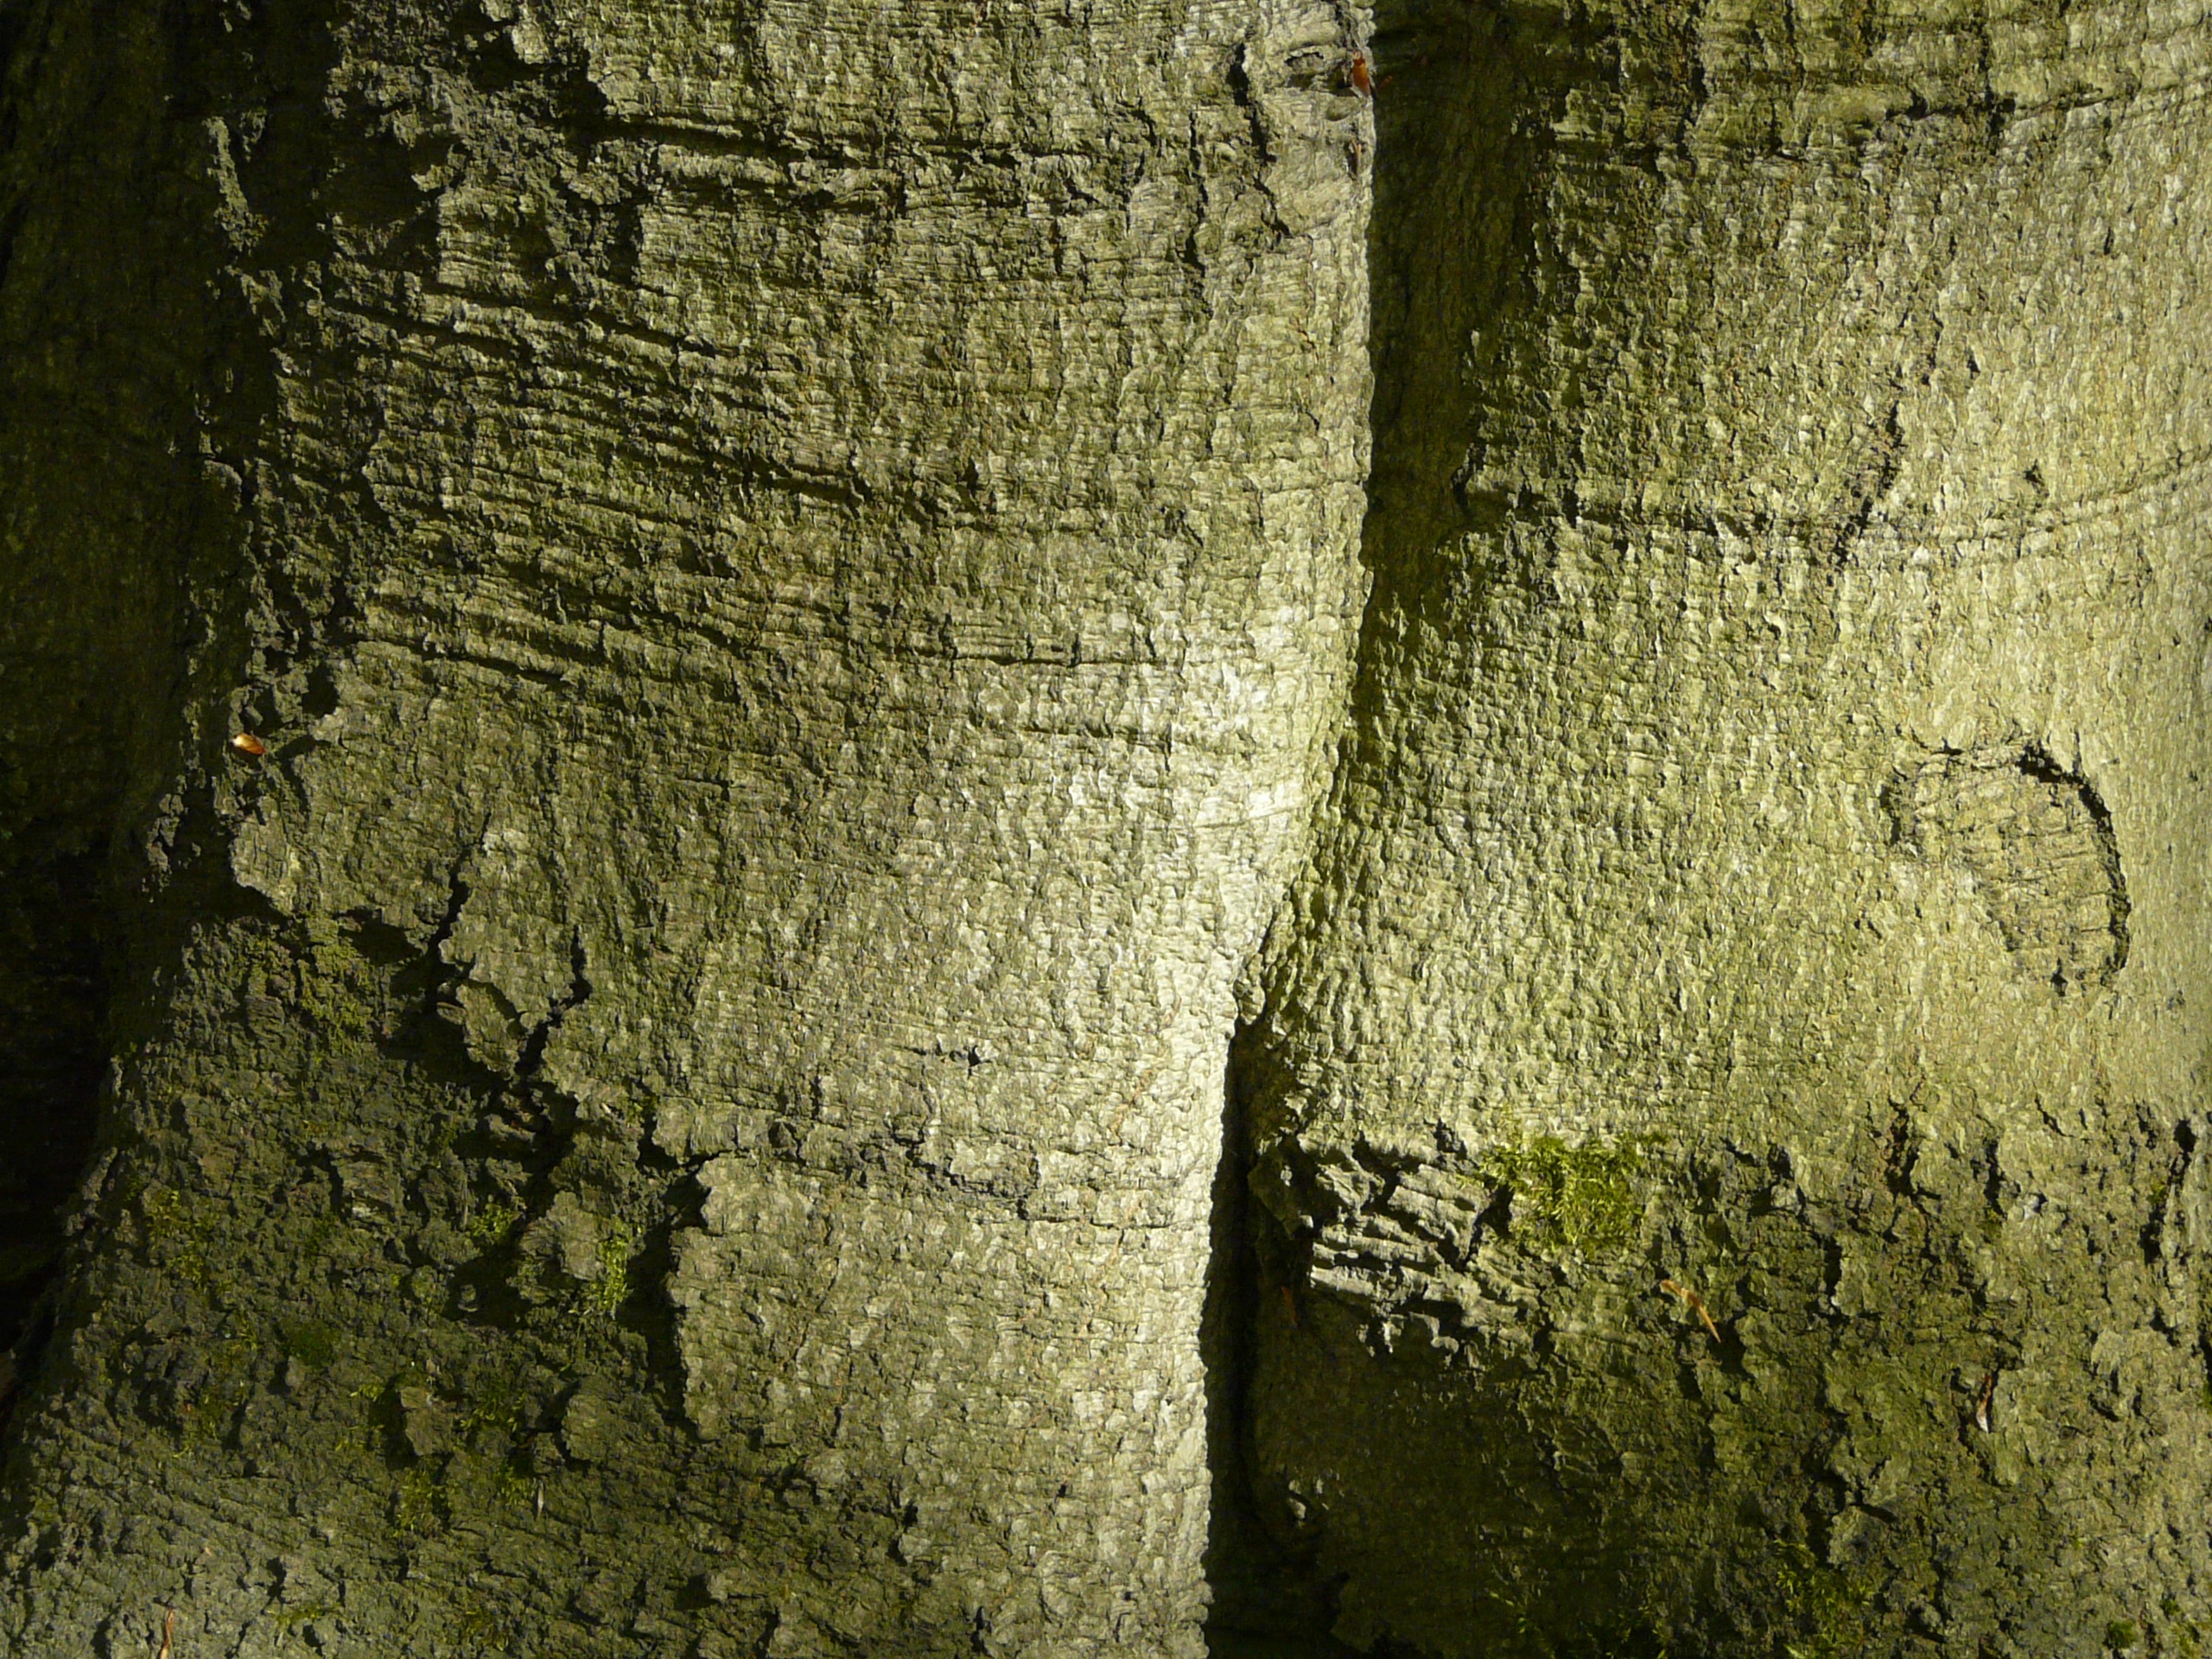
tree, nature, forest, branch, plant, wood, sunlight, texture, leaf, trunk, wall, bark, formation, green, soil, terrain, geology, beech forest, plant stem, woody plant, land plant